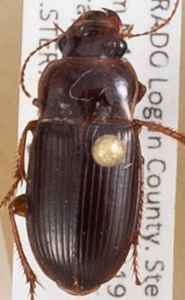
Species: Harpalus reversus
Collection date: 2014-07-22
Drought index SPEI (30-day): -0.016
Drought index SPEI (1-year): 0.63
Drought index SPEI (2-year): -0.656